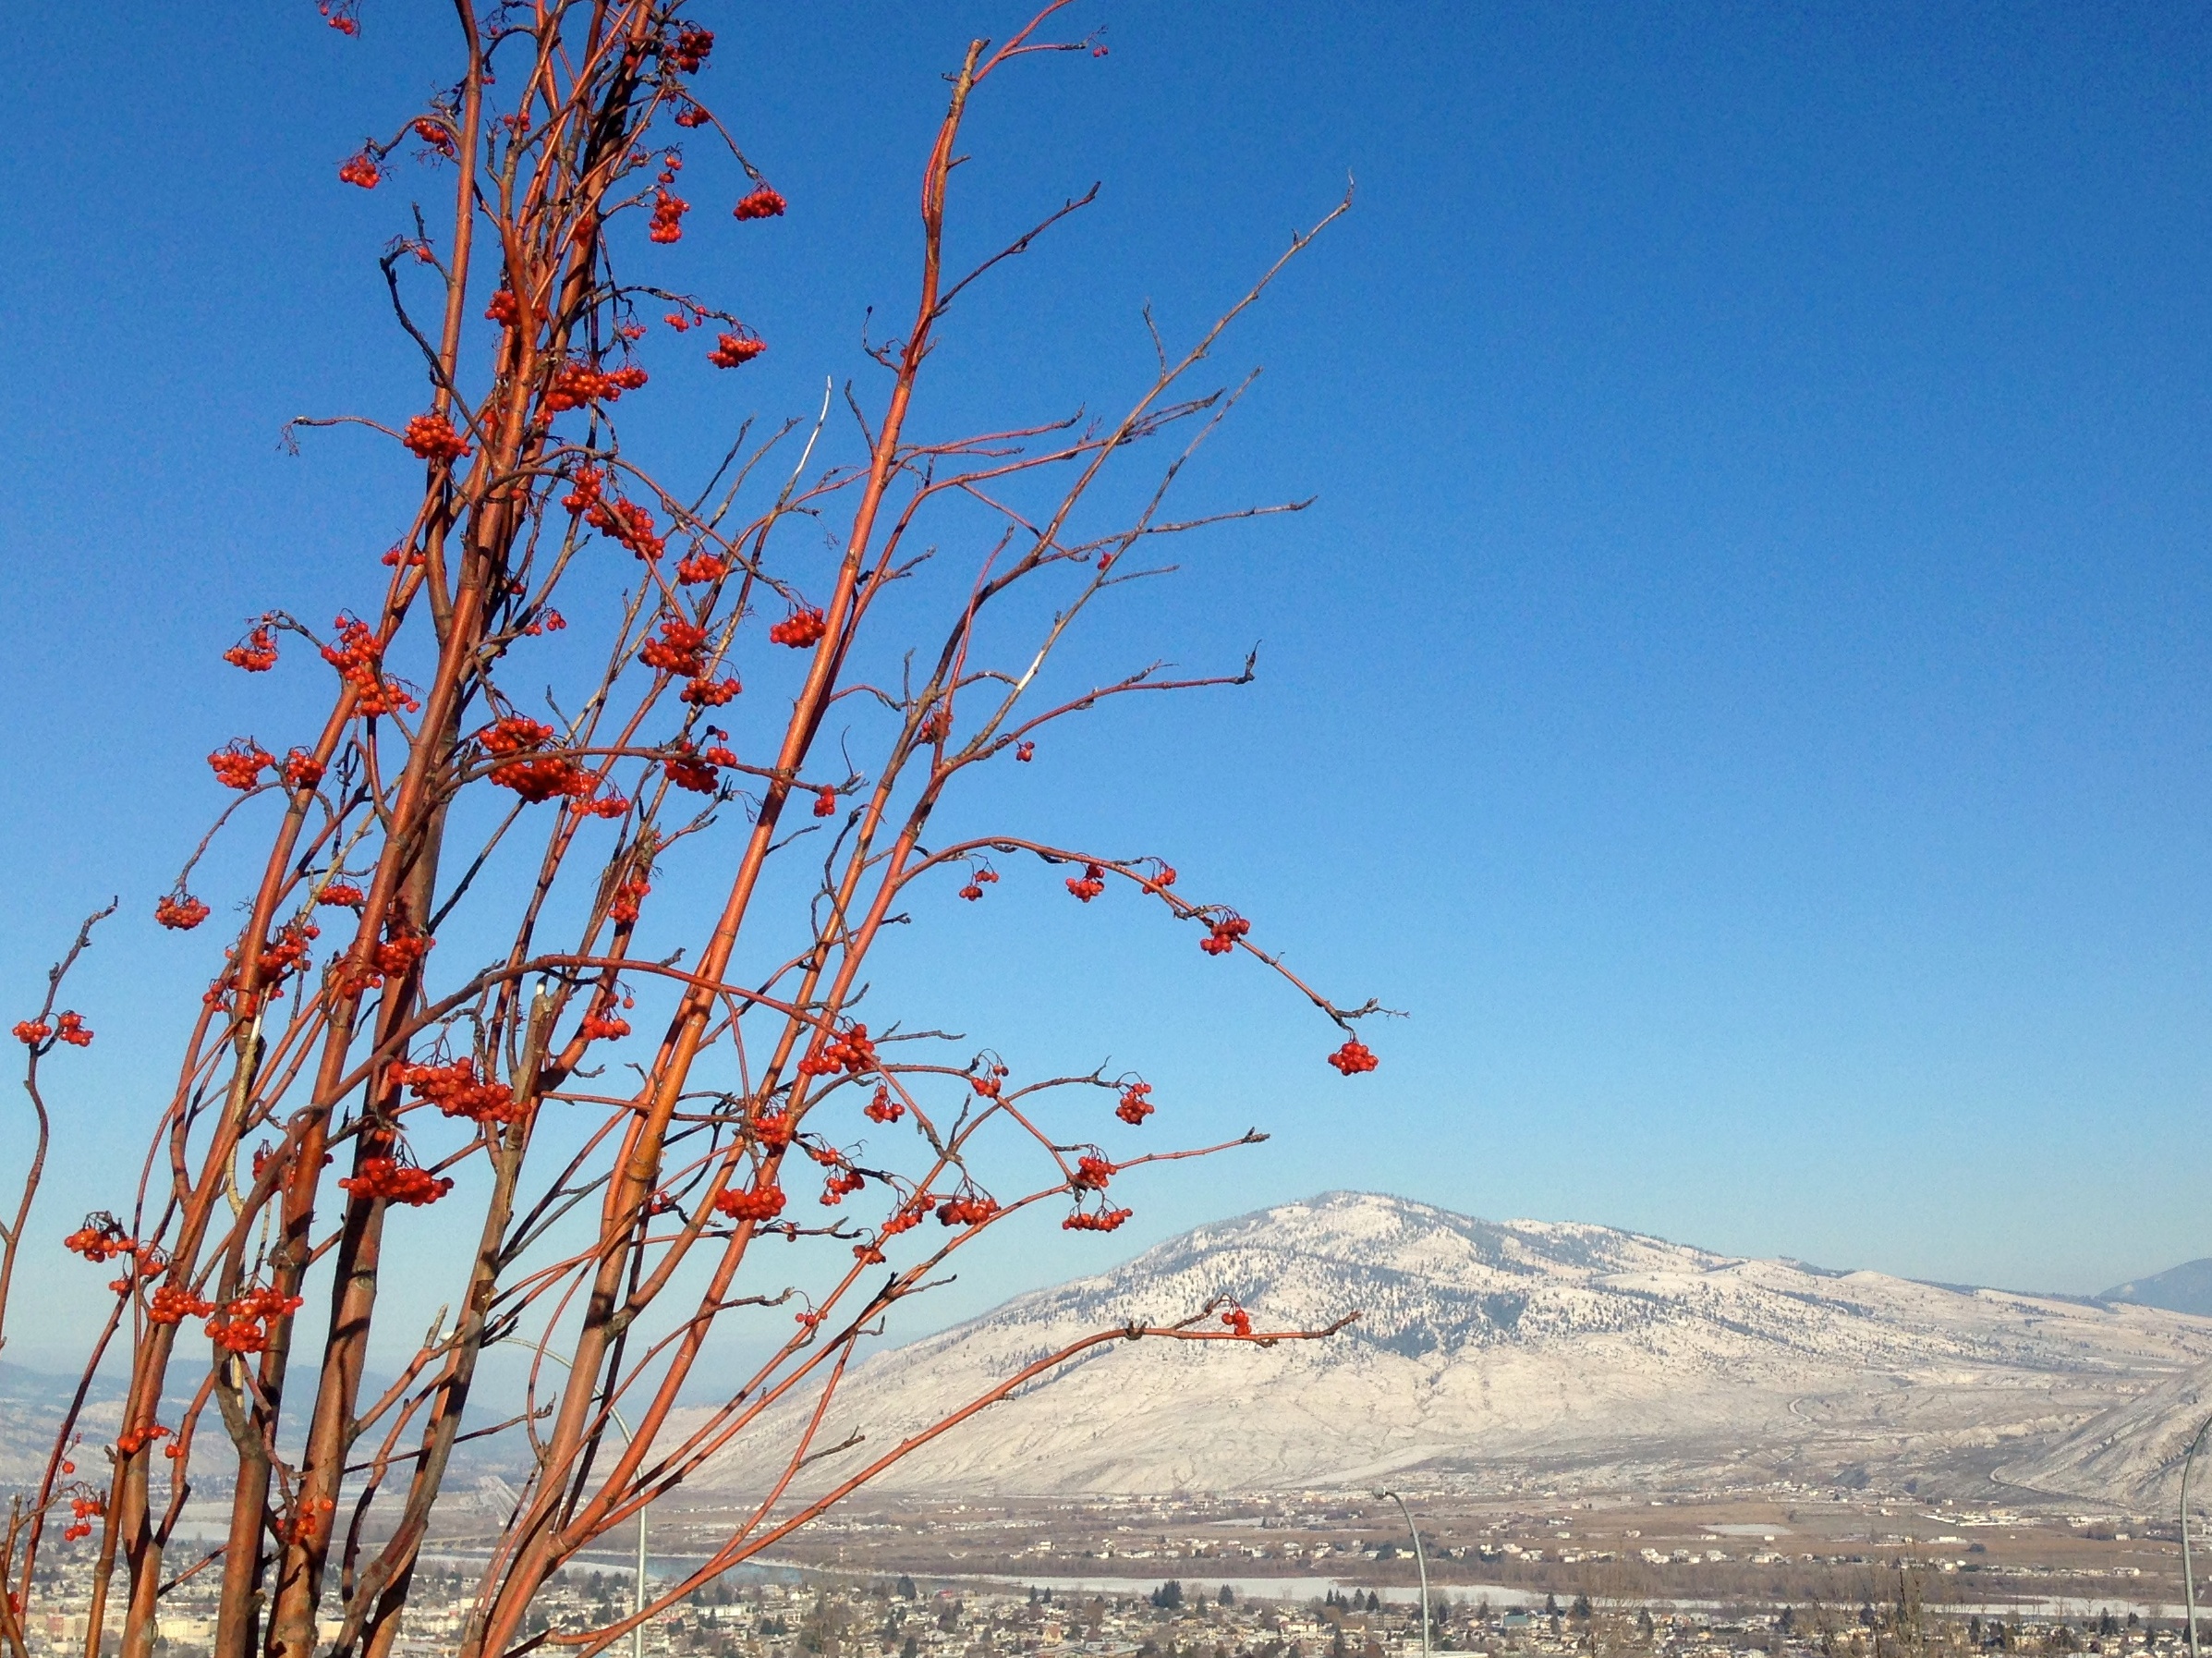
tree, branch, winter, plant, sky, flower, season, grass family